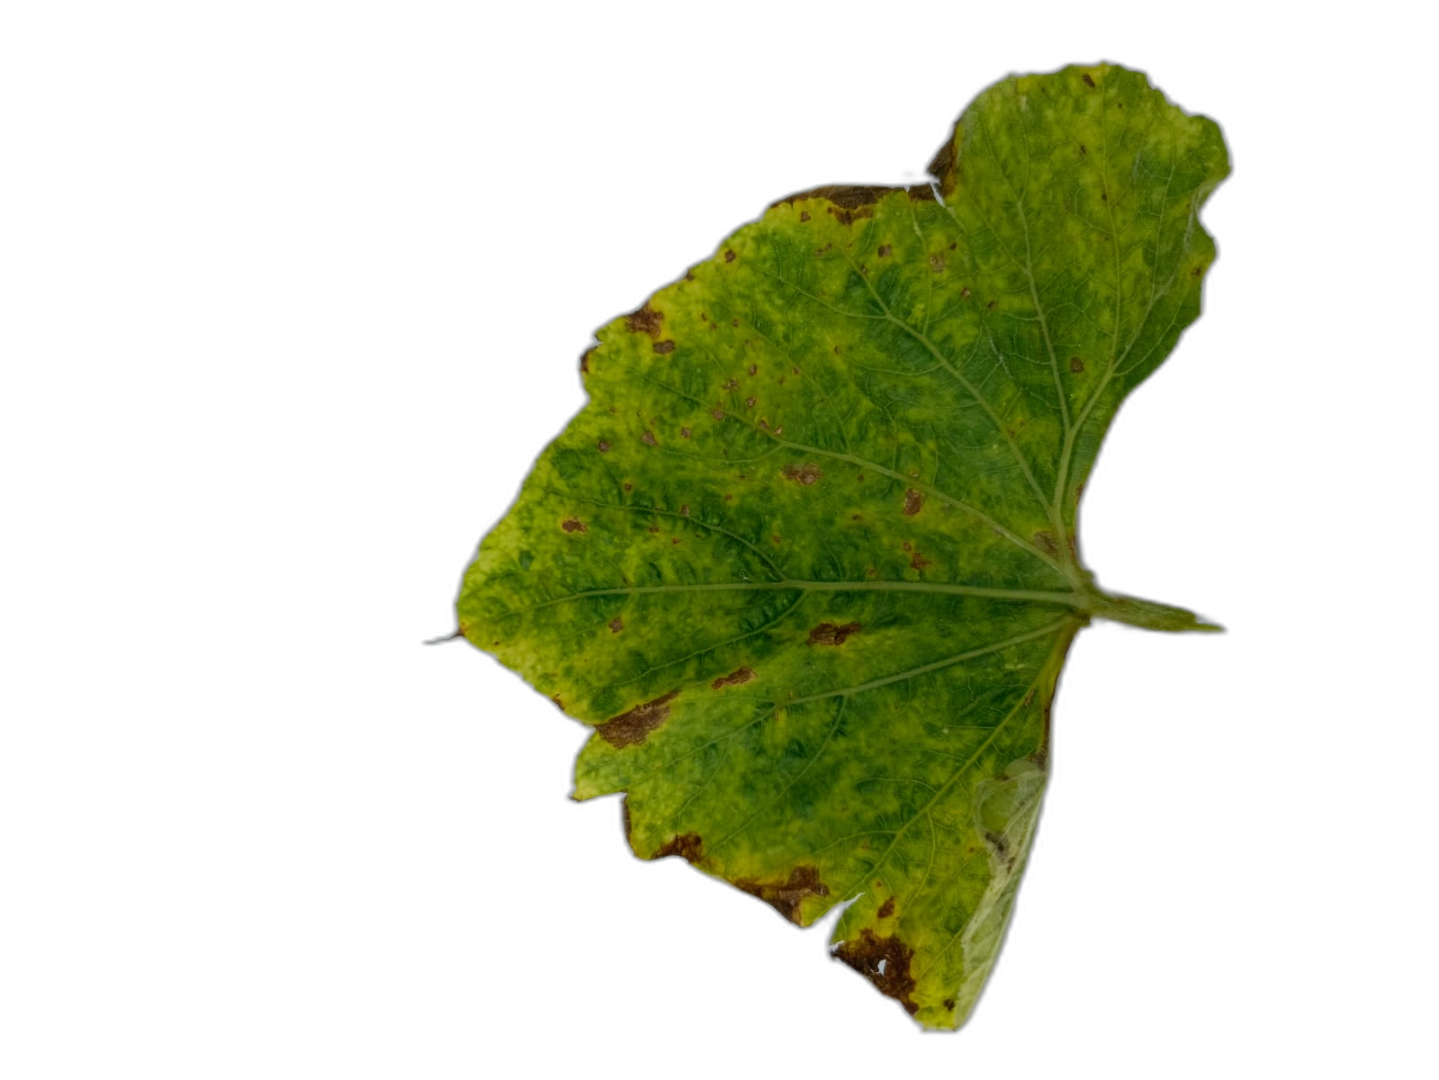
Crop: Bottle Gourd
Label: Anthracnose